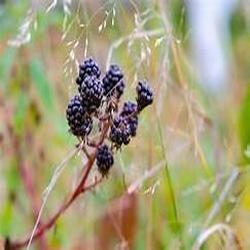
Label: Blackberry